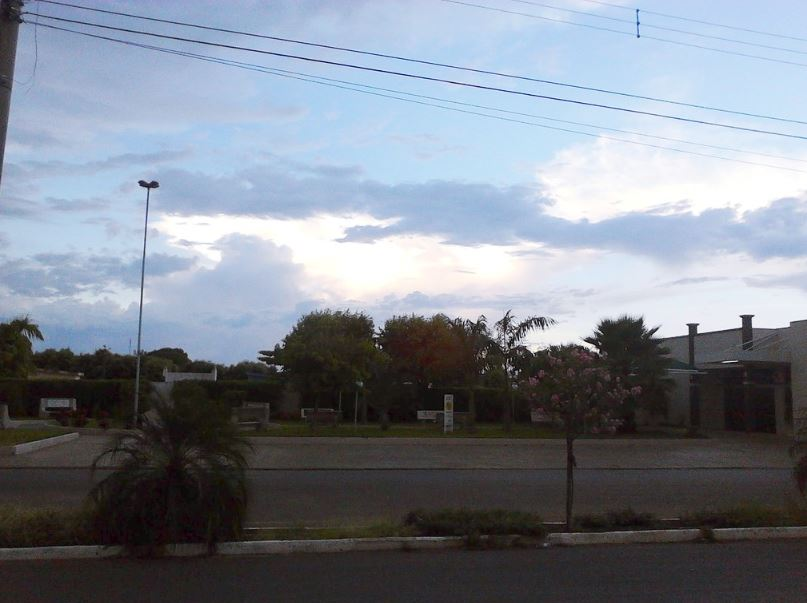
Fire: no
Smoke: no